Moscow, Idaho

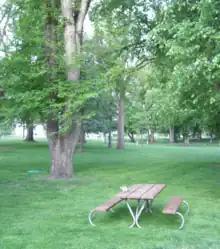
Picnic table in East City Park

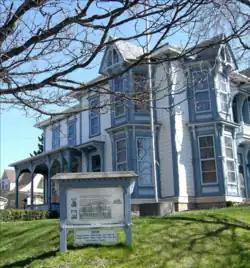
McConnell Mansion (1886), listed on the National Register of Historic Places

There are seventeen neighborhood parks located throughout the town offering a wide variety of venues for outdoor activities. These parks fall under the jurisdiction of the Moscow Parks and Recreation Department. The Moscow Pathways Commission (formerly Paradise Path Task Force) is a citizen committee seeking to develop a system of linearly connected parks throughout the area. Carol Ryrie Brink Nature Park was a community collaboration between the Palouse Clearwater Environmental Institute and local volunteers to remeander Paradise Creek and add riparian plantings. The Moscow community, including schools and the city, led by local youth, raised money over several years to fund, design, and build a skate park that was completed in 2000. A park just north of the university is named for Admiral Robert Ghormley, from 1933 to 1997, it was the site of the city's outdoor swimming pool. Its replacement, the Hamilton-Lowe Aquatics Center in northeast Moscow, opened in June 2000.